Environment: lab
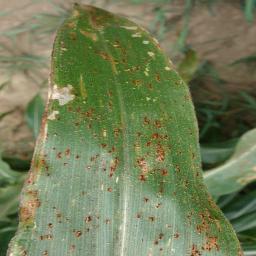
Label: common_rust